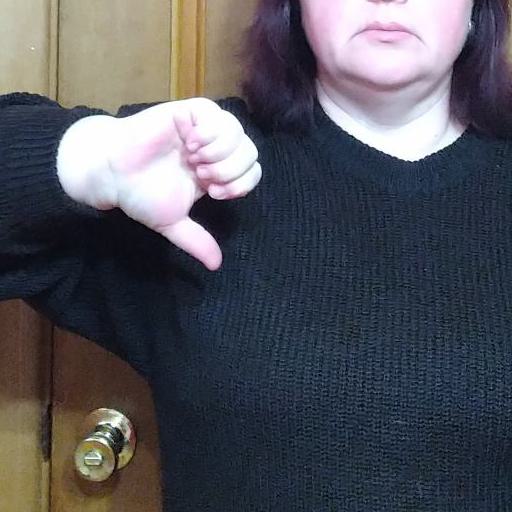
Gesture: dislike